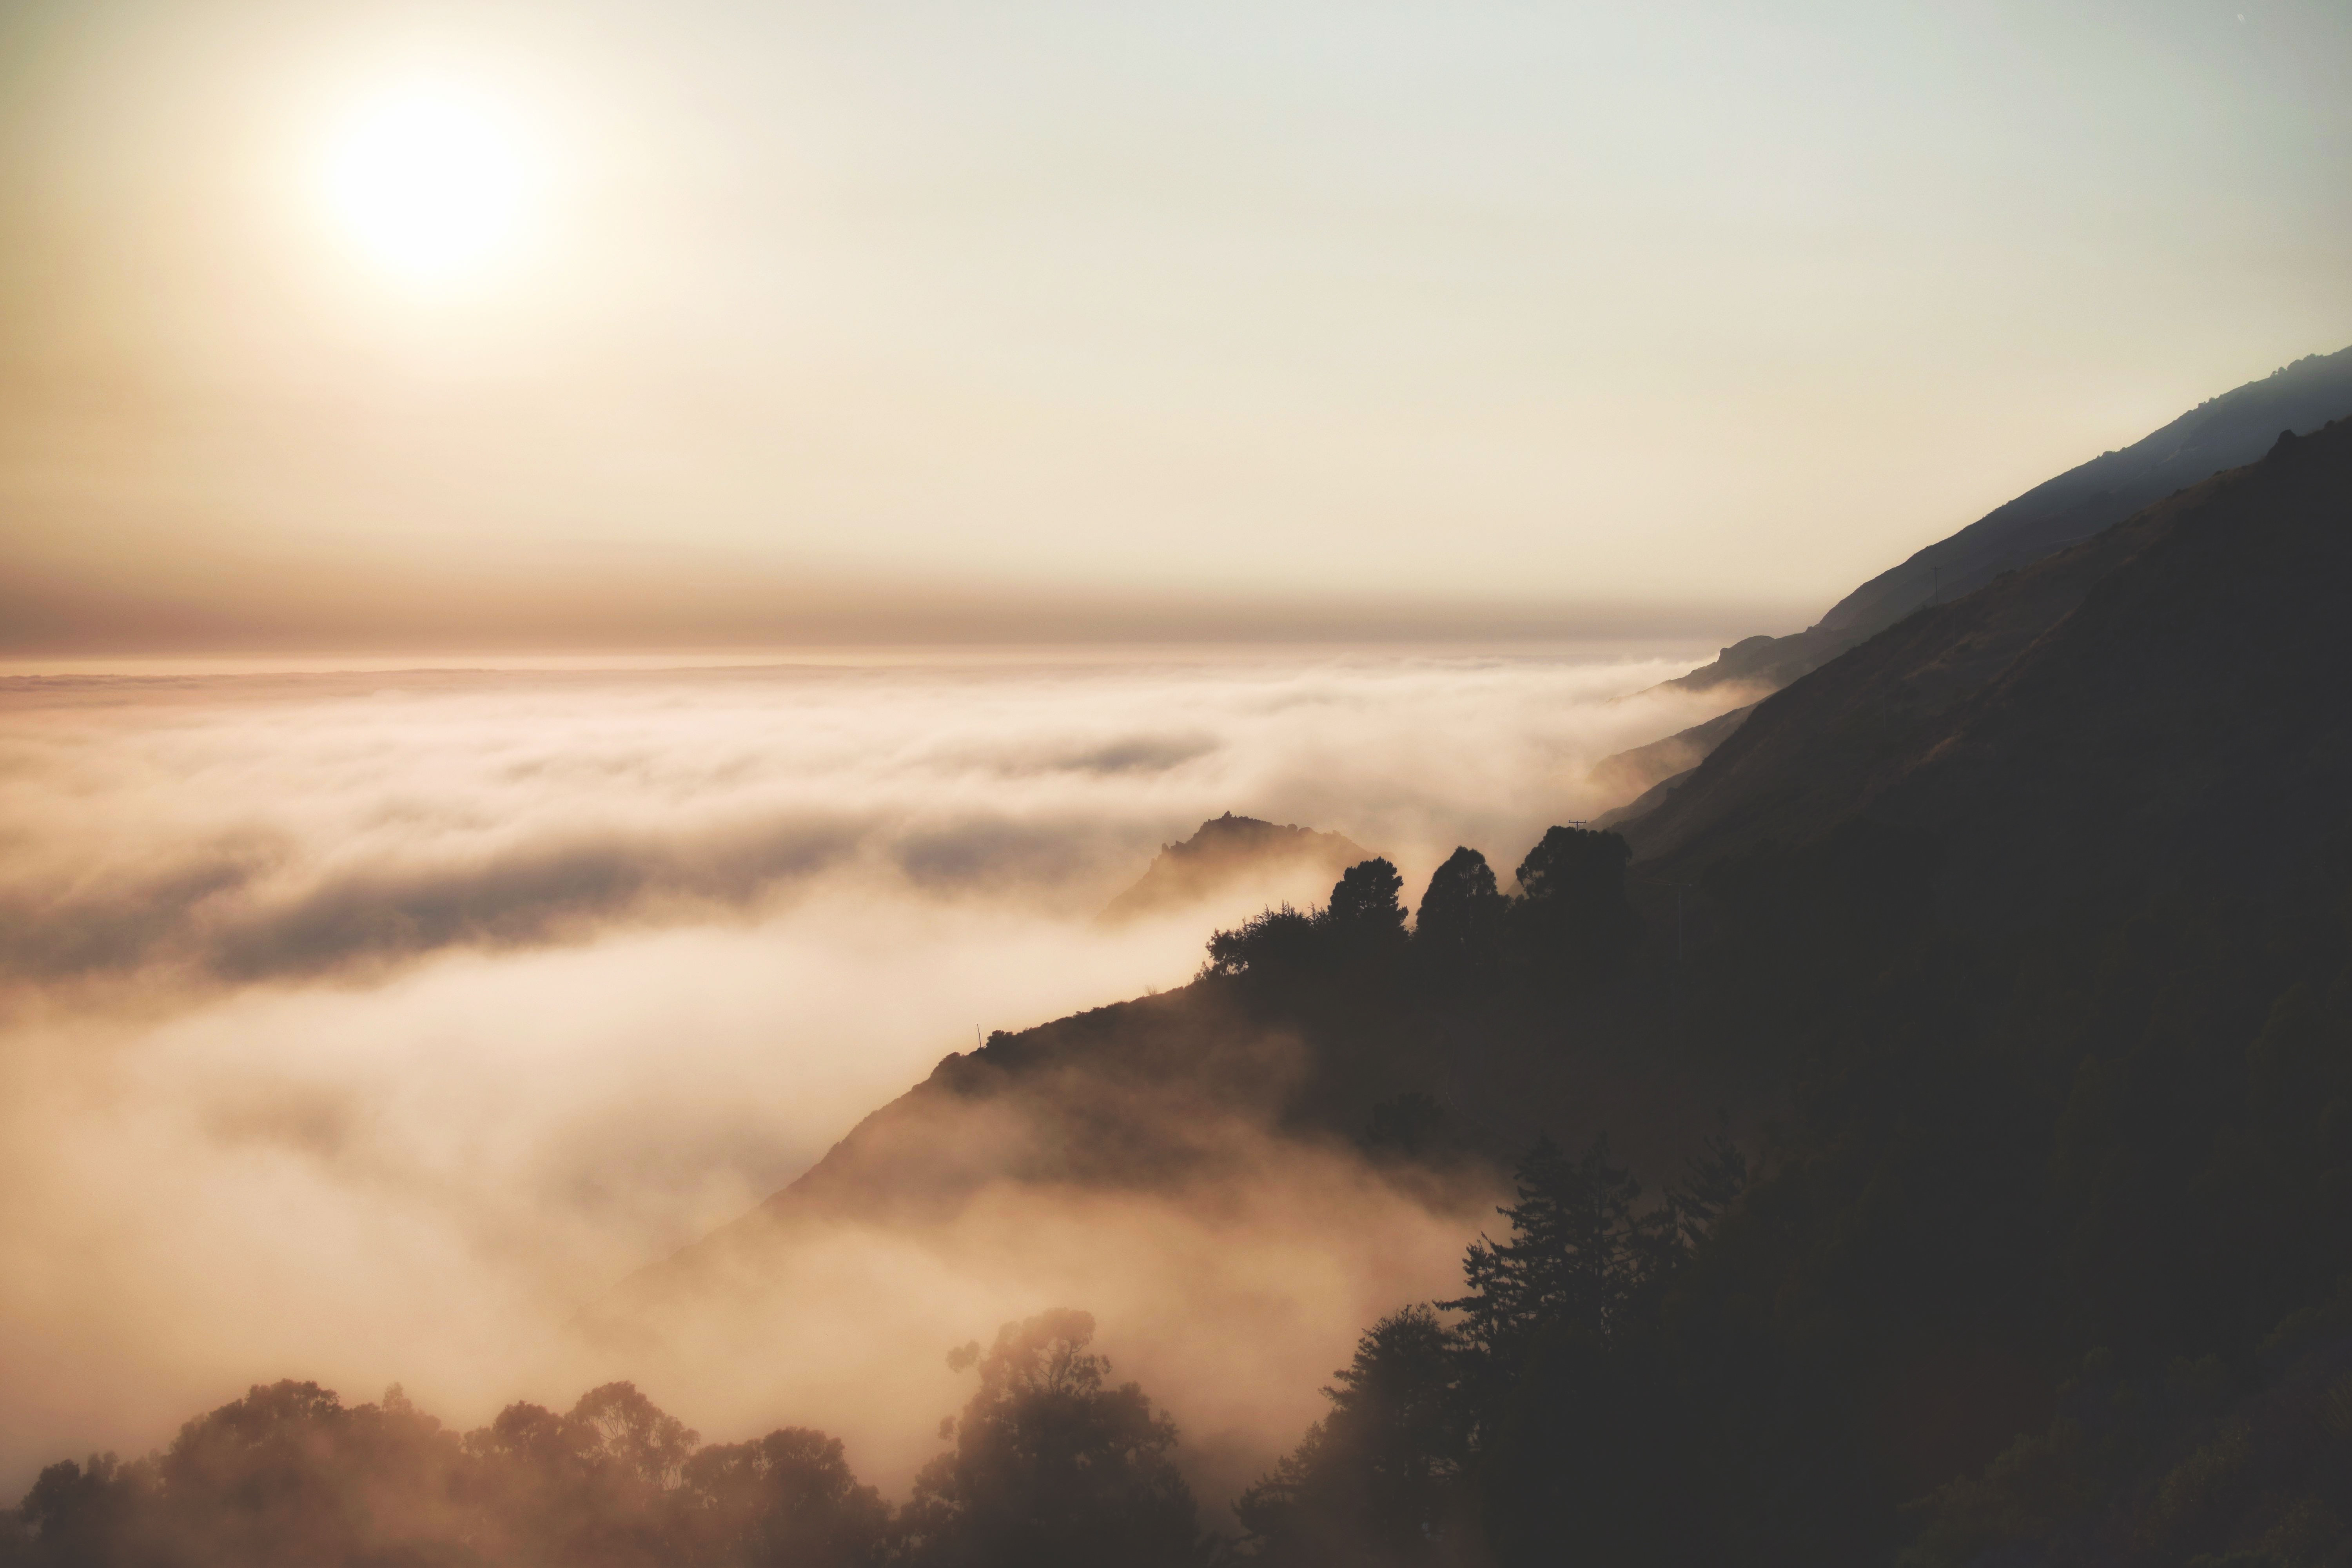
landscape, sea, coast, nature, ocean, horizon, silhouette, mountain, light, cloud, sky, sun, fog, sunrise, sunset, mist, sunlight, morning, hill, wave, dawn, atmosphere, dusk, evening, weather, haze, sea of clouds, outdoors, meteorological phenomenon, atmospheric phenomenon